Egypt

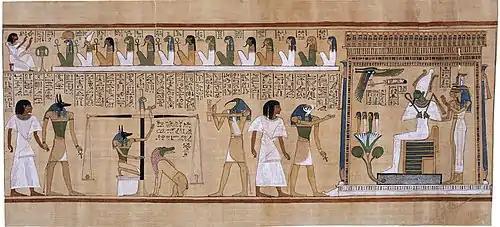
The "weighing of the heart" scene from the "Book of the Dead"

Egypt's water supply is heavily dependent on the Nile River, which provides approximately 90% of the country's total water resources, with an annual share of 55 billion cubic meters, unchanged since 1954. An additional 0.5 billion cubic meters comes from non-renewable groundwater sources. However, national demand exceeds 90 billion cubic meters annually, creating a persistent water deficit. As a result, Egypt's per capita water share fell to 570 cubic meters in 2018, well below the 1,000 cubic meter international water scarcity threshold. To address this, the government has prioritized efficient water management, particularly in response to population growth and agricultural expansion.